Ordos Plateau

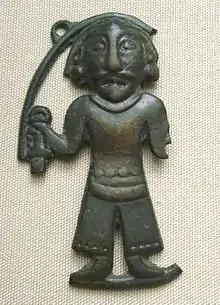
Bronze statuette of a man, Ordos, 3-1st century BC. British Museum. Otto J. Maenchen-Helfen notes that the statuette displays clear Europoid features.

The Ordos are mainly known from their skeletal remains and artifacts. The Ordos culture of about 500 BC to AD 100 is known for its "Ordos bronzes", blade weapons, finials for tent-poles, horse gear, and small plaques and fittings for clothes and horse harness, using animal style decoration with relationships both with the Scythian art of regions much further west, and also Chinese art. Its relationship with the Xiongnu is controversial; for some scholars they are the same, and for others different. Many buried metal artefacts have emerged on the surface of the land as a result of the progressive desertification of the region. According to Iaroslav Lebedynsky, they are thought to be the easternmost people of Scythian affinity to have settled here, just to the east of the better-known Yuezhi. Because the people represented in archaeological finds tend to display Europoid features, also earlier noted by Otto J. Maenchen-Helfen, Lededynsky suggests the Ordos to be of Scythian affinity. The weapons, found in tombs throughout the steppes of the Ordos, are very close to those of the Scythians, known on the Asian Steppe as Sakas.